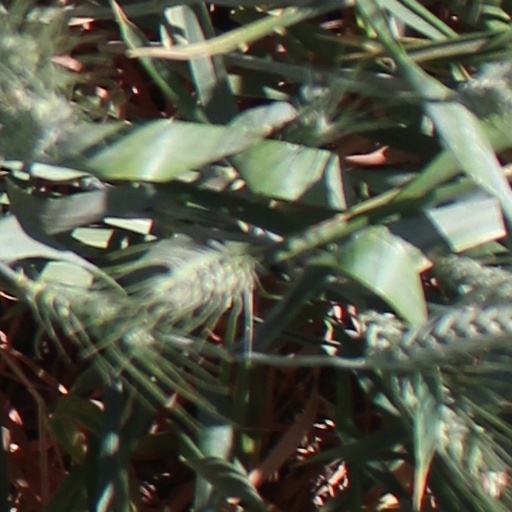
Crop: wheat